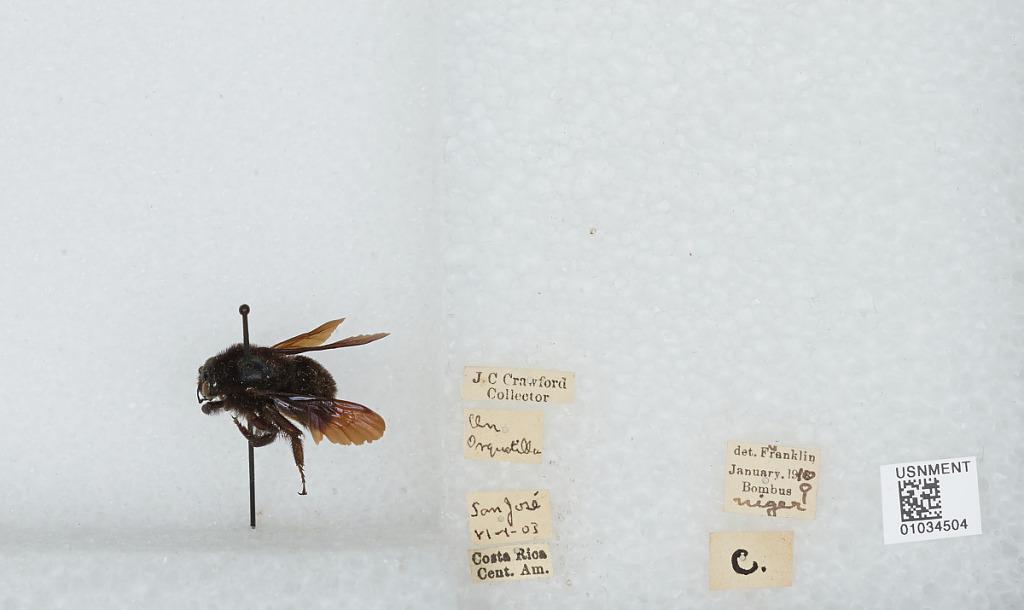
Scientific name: Bombus (Fervidobombus) morio (Swederus)
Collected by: J. Crawford
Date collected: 1903-6-1
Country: Costa Rica
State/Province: San Jose
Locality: San Jose
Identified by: Franklin